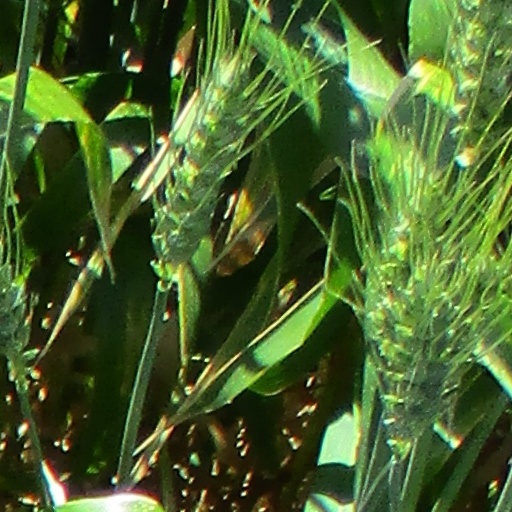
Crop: wheat